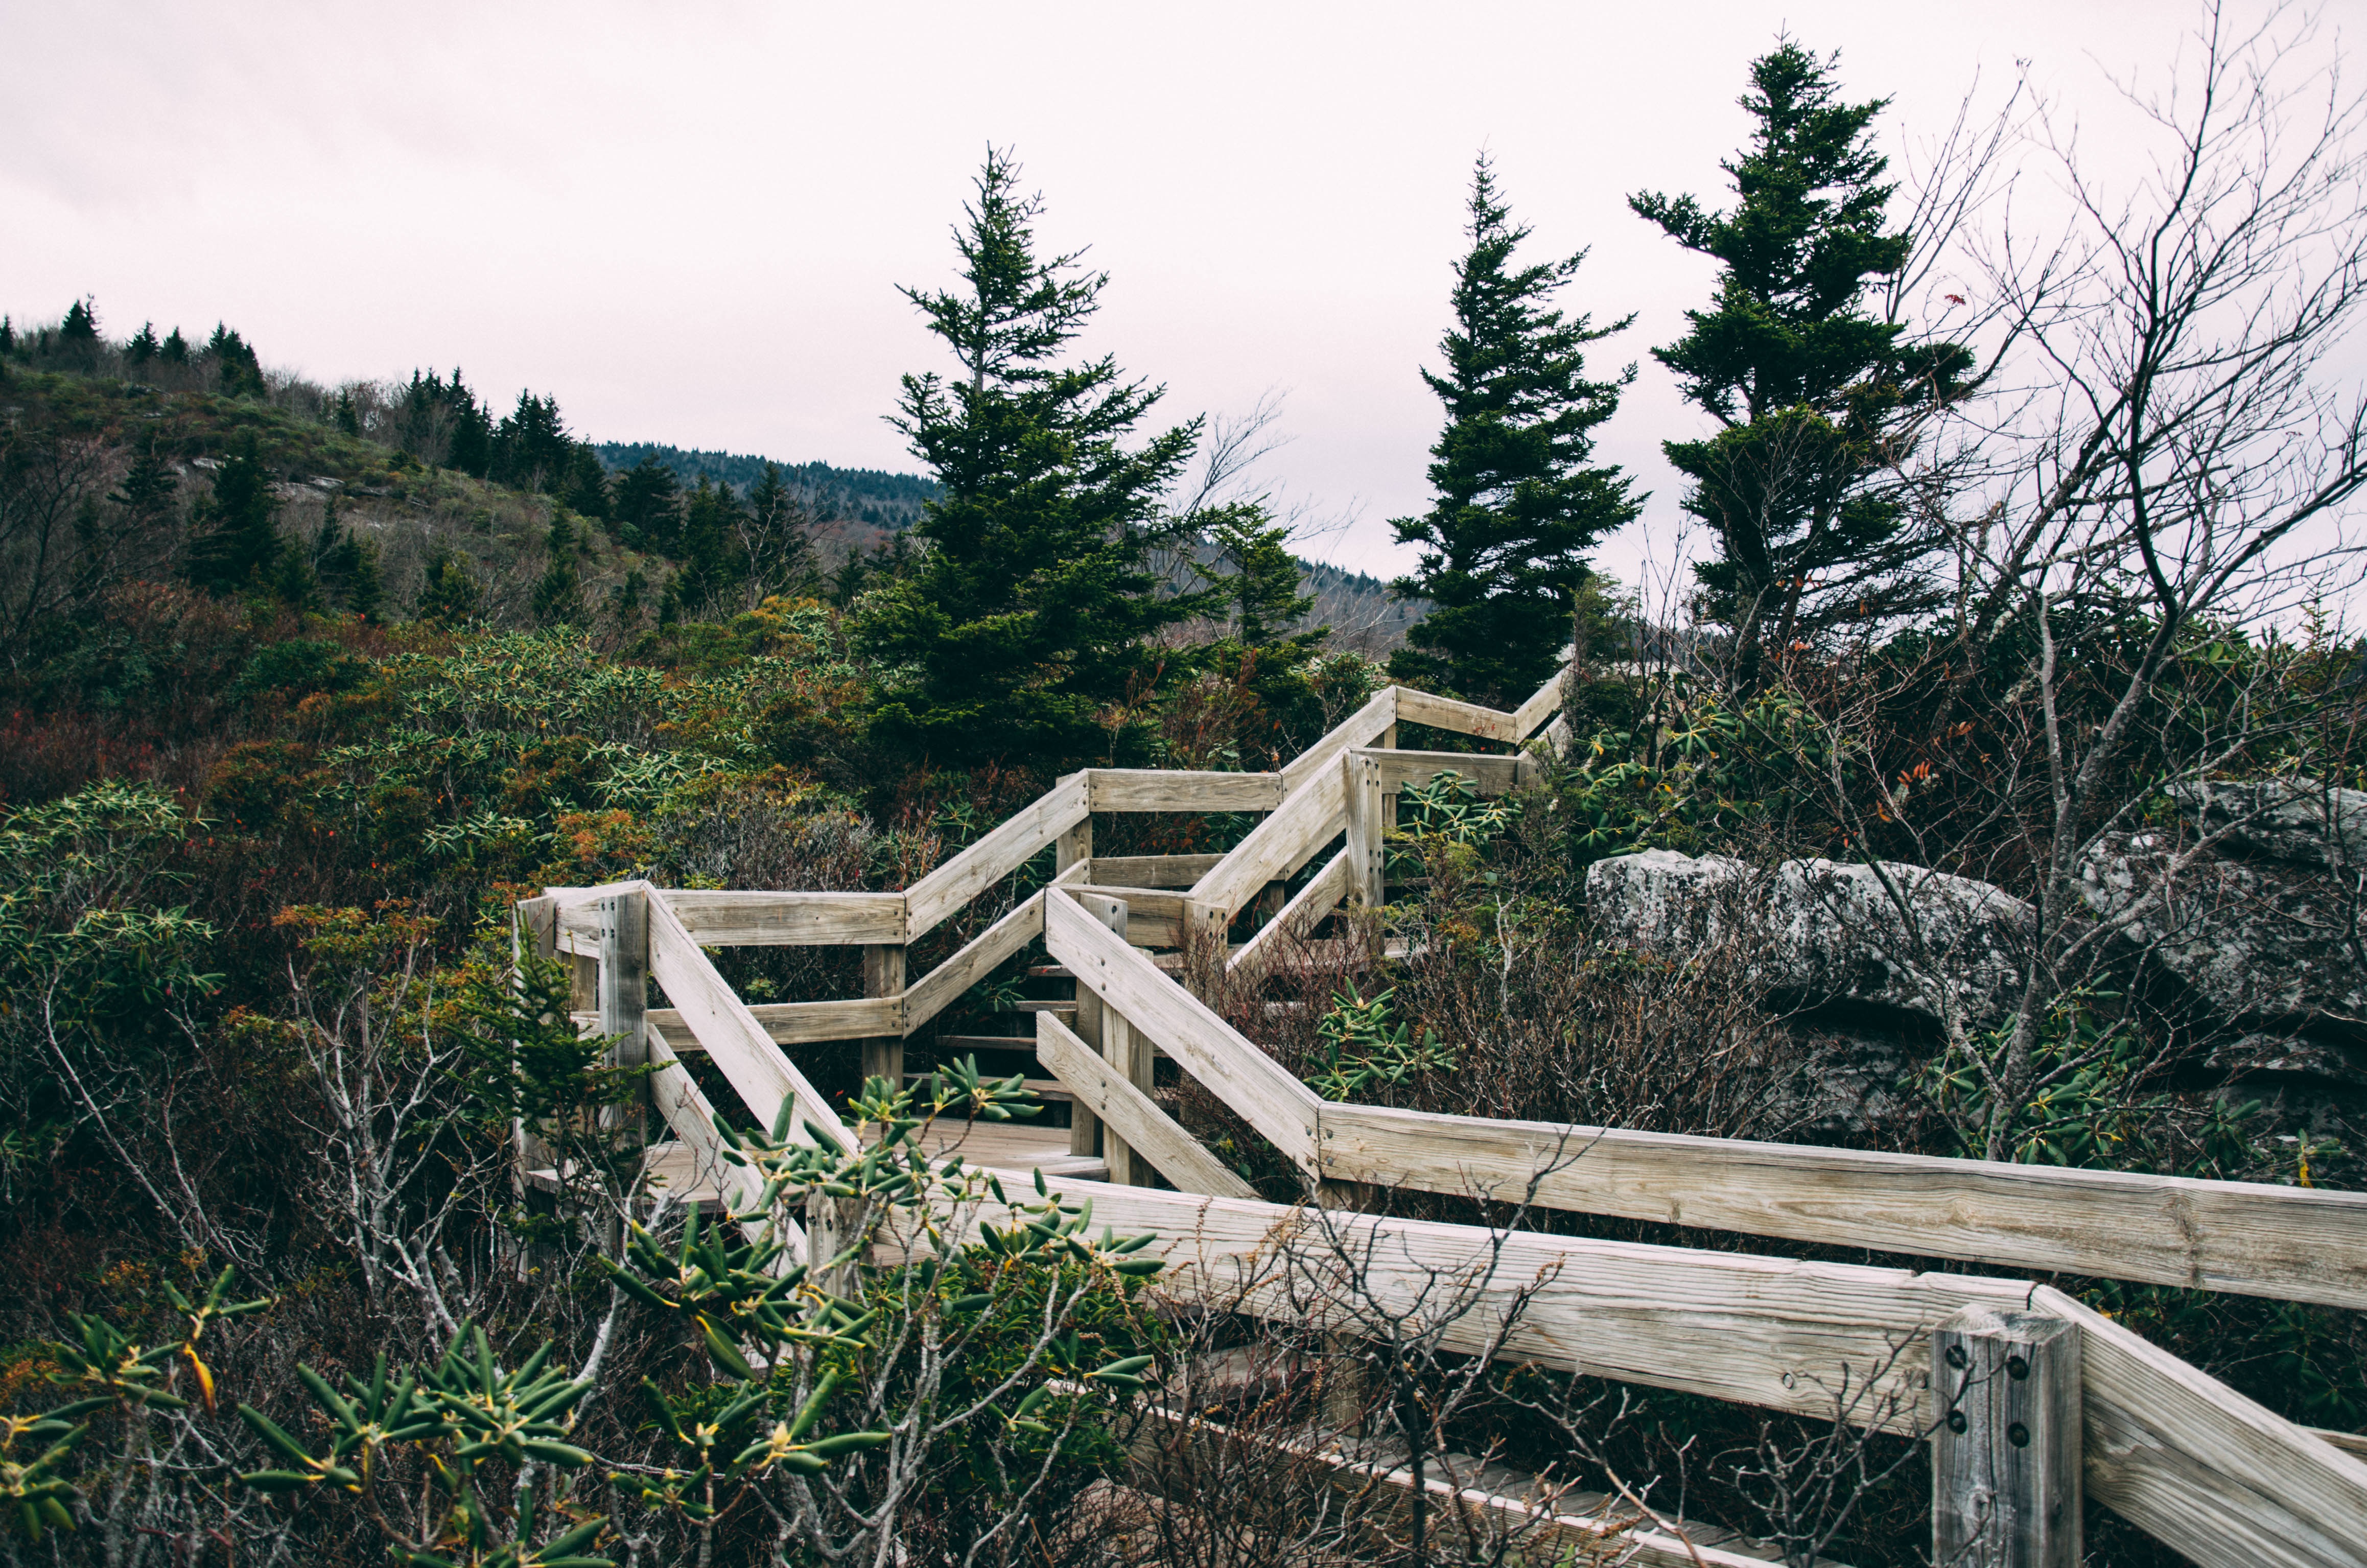
tree, forest, bridge